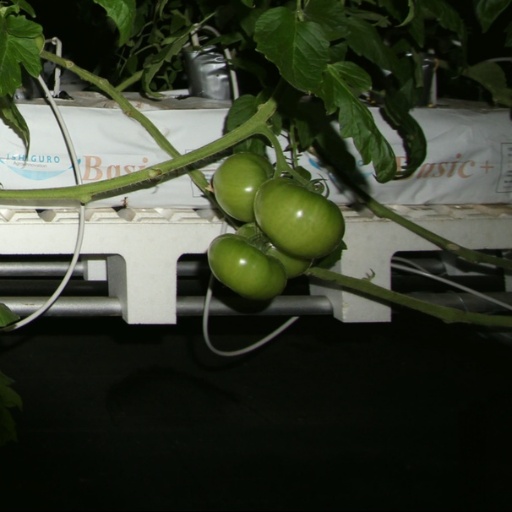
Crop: tomato